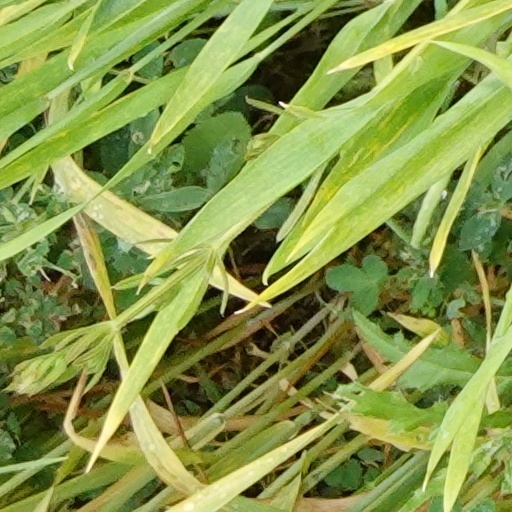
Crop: wheat